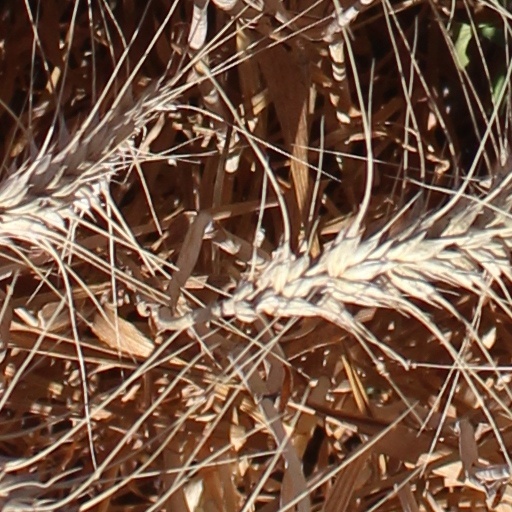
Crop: wheat